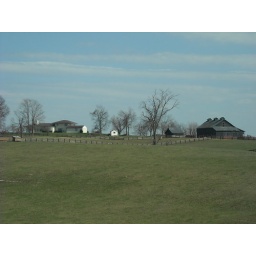
A farm in Berea, Kentucky. Taken from the car while on the highway in.  Sunday, March 22, 2009, 4:01pm.